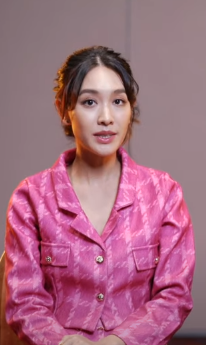
พีชญา วัฒนามนตรี

| name = พีชญา วัฒนามนตรี
| image = Go Away Mr. Tumor CatchPlayMovies Leading Cast Interview 00m14s (Peechaya cropped).png
| image_size = 200px
| other_names = มิน
| birth_place = อำเภอน้ำพอง จังหวัดขอนแก่น ประเทศไทย
| alma_mater = มหาวิทยาลัยอัสสัมชัญ
| years_active = พ.ศ. 2549–ปัจจุบัน
| agent = ช่อง 7HD|สถานีโทรทัศน์สีกองทัพบกช่อง 7 (2552–2563)
พีชญา วัฒนามนตรี (เกิด 28 เมษายน พ.ศ. 2532) ชื่อเล่น มิน เป็นนักแสดงและนางแบบชาวไทย อดีตนักแสดงสังกัดช่อง 7HD|สถานีโทรทัศน์สีกองทัพบกช่อง 7 ปัจจุบันเป็นนักแสดงอิสระ
== ประวัติ ==
=== ชีวิตตอนต้นและการศึกษา ===
พีชญาเป็นชาวอำเภอน้ำพอง จังหวัดขอนแก่น เกิดเมื่อวันศุกร์ที่ 28 เมษายน พ.ศ. 2532 เป็นบุตรคนที่ 2 ของสุพัฒน์ วัฒนามนตรี อดีตนายกเทศมนตรีเทศบาลตำบลน้ำพอง อำเภอน้ำพอง จังหวัดขอนแก่น เส้นทางการเมืองนายกเทศมนตรีเทศบาลตำบลน้ำพอง มีหลังบ้านให้กำลังใจ-ยามว่างเข้าวัดkhaosod.co.th และกาญจนา วัฒนามนตรี สนทนาประสาแม่ลูกซุป'ตาร์สัมผัสสายใยรักความผูกพันกาญจนา-พีชญา วัฒนามนตรี siamdara.com ครอบครัวของพีชญาประกอบธุรกิจอสังหาริมทรัพย์โครงการหมู่บ้านจัดสรร เว็บไซต์โครงการหมู่บ้านชลพฤกษ์ จังหวัดขอนแก่น cholapruek.com และเป็นตัวแทนจำหน่ายวัสดุก่อสร้างครบวงจรรายใหญ่ในจังหวัดขอนแก่น เว็บไซต์ SCG MaxHome ตัวแทนจำหน่ายวัสดุก่อสร้างครบวงจรในจังหวัดขอนแก่น scgmaxhome.com Fanpage ซีเมนต์ไทยโฮมมาร์ทน้ำพองพัฒน์ ผู้แทนจำหน่ายสินค้าตราช้าง บริษัท ปูนซิเมนต์ไทย จำกัดfacebook.com พีชญามีพี่ชาย 1 คน ชื่อ วทัญญู วัฒนามนตรี (แม็กซ์) 'มิน – พีชญา' นาง(เอก)ลั้ลลา manager.co.th
พีชญาสำเร็จมัธยมศึกษาจาก โรงเรียนสาธิตมหาวิทยาลัยขอนแก่น (ศึกษาศาสตร์) และเป็นนักกีฬาบาสเกตบอลหญิงประจำโรงเรียน "มิน"สาว"ขอนแก่น"เข้ากรุง ชีวิตผูกพันกองถ่าย-มหาวิทยาลัยkhaosod.co.th เคยได้รับเหรียญทองจากกีฬาสาธิตสามัคคี ครั้งที่ 29 จามจุรีเกมส์ กีฬาสาธิตสามัคคีครั้งที่ 29 จามจุรีเกมส์ จุดเริ่มต้นของชัยชนะและเหรียญทองแรกของพว­กเรา "บาสเกตบอลหญิงสาธิตขอนแก่น รุ่นปี 2547-2551"youtube.com และเคยเป็นนักเรียนแลกเปลี่ยนโครงการ World Experience ณ Columbia Falls High School รัฐมอนแทนา สหรัฐอเมริกา เป็นเวลา 1 ปีมิน-พีชญา-สาวน้อยขี้อาย-กลายเป็นนางเอกระดับต้นๆ/ มิน พีชญา สาวน้อยขี้อาย ...กลายเป็นนางเอกระดับต้นๆ sanook.comดู/รูปภาพ/เรื่องที่อยากรู้-14-ปีของ-lips-กับ-มินพีชญา-โพสโดย-lips-50690.htm 14 ปีของ Lips กับ มิน-พีชญาmegazy.com ปัจจุบัน สำเร็จการศึกษาระดับปริญญาตรี คณะศิลปศาสตร์ สาขาวิชาภาษาอังกฤษธุรกิจ (Arts Business English) จาก มหาวิทยาลัยอัสสัมชัญ เมื่อวันที่ 18 มกราคม พ.ศ. 2557มิน-พีชญา+นำทีมเหล่าดาราเฮเป็นบัณฑิตป้ายแดงเอแบค มิน-พีชญา นำทีมเหล่าดาราเฮเป็นบัณฑิตป้ายแดงเอแบคdailynews.co.th
=== ก้าวเข้าสู่วงการบันเทิง ===
พีชญาเข้าสู่วงการเมื่อ พ.ศ. 2549 จากการประกวด "มิสทีนไทยแลนด์ 2006" ได้รับรางวัลรองชนะเลิศอันดับ 1 ขวัญใจสื่อมวลชน และ Miss I-Mobile พีชญา วัฒนามนตรี อนาคตนักธุรกิจอสังหาริมทรัพย์thaiproperty.in.th หลังจากนั้นใน พ.ศ. 2552 พีชญาได้รับโอกาสในการเล่นละครพื้นบ้านเรื่อง "ปลาบู่ทอง" ซึ่งเป็นผลงานละครเรื่องแรกและสร้างชื่อเสียงให้เธอจากบทฝาแฝดเอื้อย-อ้าย "น้องมิน-พีชญา" นางเอกคลื่นลูกใหม่ แจ้งเกิดละคร "ปลาบู่ทอง" siamdara.com ใน พ.ศ. 2553 จากความสำเร็จของผลงานละครพื้นบ้าน เธอจึงได้แสดงละครหลังข่าวเรื่อง "เรือนซ่อนรัก" เป็นเรื่องถัดมา และได้เป็นนางเอกละครหลังข่าวเรื่องแรกในเรื่อง "รักในม่านเมฆ" ซึ่งเป็นละครที่ได้รับอันดับความนิยมสูงสุดในปีนั้น ‘รักในม่านเมฆ’เรตติ้งสูงสุดในรอบครึ่งปีbangkok-today.com
พ.ศ. 2553 พีชญาได้รับรางวัลดาราดาวรุ่งยอดนิยมจากหลายสถาบัน เช่น รางวัลดาวรุ่งมาแรงฝ่ายหญิง จากสยามดาราสตาร์อวอร์ด 2010|สยามดาราสตาร์อวอร์ด ดาวรุ่งหญิง...มิน พีชญา @ สยามดาราสตาร์อวอร์ด 2010youtube.com รางวัลดาวรุ่งหญิงฮอตแห่งปี จากทีวีอินไซด์ ฮอท อวอร์ด 2010|ทีวีอินไซด์ ฮอท อวอร์ด และรางวัลดาราดาวรุ่งมาแรง จากมายาป๊อปปูลาร์โหวต ประกาศรางวัลมายาป๊อบปูล่าร์โหวต 2010 จากหนังสือพิมพ์มายาชาแนล ฉบับวันที่ 25 กุมภาพันธ์ 2554 suparuj.com และเป็นที่รู้จักมากขึ้นจากการได้รับโอกาสในวงการบันเทิงอย่างต่อเนื่อง ทั้งด้านละคร ภาพยนตร์ มิวสิกวีดีโอ พรีเซนเตอร์โฆษณา และ งานถ่ายแบบนิตยสาร
=== นักแสดงมืออาชีพ ===
พ.ศ. 2555 ละครเรื่อง "ปิ่นอนงค์ (ละครโทรทัศน์ ปี พ.ศ. 2555)|ปิ่นอนงค์" ที่พีชญาแสดง ได้รับอันดับความนิยมเฉลี่ยสูงสุด "7 สีสังสรรค์คนกันเอง"ย้ำละครเรตติ้งอันดับหนึ่ง"อั้ม-เวียร์"เจ๋ง,สื่อยก"มิน-พอร์ช"ยอดนักแสดงนำ siamdara.com ทำให้ได้รับรางวัลจากงาน "7 สี สังสรรค์คนกันเอง" ถึง 3 รางวัล ได้แก่ รางวัลนักแสดงนำหญิง รางวัลนักแสดงเจ้าบทบาทหญิง และรางวัลคู่จิ้นแห่งปี คู่กับ ศุกลวัฒน์ คณารศ ผลรางวัล 7 สี สังสรรค์คนกันเอง ปี 2556 ch7.com ต่อมาพีชญาได้รับโอกาสแสดงบทบาทนางเอกตาบอดในละครเรื่อง "หยกเลือดมังกร" ซึ่งตอนจบมีอันดับความนิยมสูงสุดแห่งปี "หยกเลือดมังกร" ฮอตจริง แรงจริง! เรตติ้งตอนจบกระฉูด พุ่งถึง 21.7manager.co.th และทำให้พีชญาได้รับการเสนอชื่อเข้าชิงรางวัลนาฏราช ครั้งที่ 4 ในสาขารางวัลนาฏราช สาขานักแสดงนำหญิงยอดเยี่ยม|นักแสดงนำหญิงยอดเยี่ยม คลิปรายชื่อผู้เข้าชิง รางวัลนาฏราช ครั้งที่ 4 จากบันเทิงทูเดย์bugaboo.tv เปิดโผนาฏราช ณเดชน์,ป๋อ,ป้อง มีลุ้น แอน,มิน,เจนี่ ชิงดารานำ siamdara.com ในปี พ.ศ. 2556 พีชญาได้พลิกบทบาทแสดงนำละครแนวคอมเมดี้เต็มตัวครั้งแรกในเรื่อง "ซินเดอเรล่ารองเท้าแตะ" และ แสดงนำในภาพยนตร์โรแมนติกคอมเมตี้ เรื่อง "ความลับนางมารร้าย" ในปีถัดมา จากผลงานเด่นในช่วง 2-3 ปีดังกล่าวทำให้พีชญาได้รับโอกาสเป็นพรีเซนเตอร์โฆษณาหลากหลายชนิดอย่างต่อเนื่อง ทำให้พีชญาได้รับความนิยมเพิ่มมากขึ้น และได้รับการเสนอชื่อรางวัลในวงการบันเทิงมากมาย จึงนับได้ว่าพีชญาเป็นนางเอกละครหลังข่าวแนวหน้าคนหนึ่งของสถานีโทรทัศน์สีกองทัพบกช่อง 7 ในยุคปัจจุบัน
พ.ศ. 2558 พีชญาได้รับโอกาสแสดงบทบาทนางเอกนวนิยายอมตะเรื่อง "บ้านทรายทอง" เป็น "พจมาน สว่างวงศ์" คนที่ 8 ของเมืองไทย ซึ่งละครดังกล่าวได้รับเสียงตอบรับจากผู้ชมน้อย เสียงตอบรับจากผู้ชมละครบ้านทรายทอง-พจมาน สว่างวงศ์pantip.com นอกจากงานแสดงในประเทศไทยแล้วนั้น พีชญาได้รับโอกาสร่วมแสดงภาพยนตร์ของประเทศจีน เรื่อง "The Nursery Room 3D" 'พีชญา'โกอินเตอร์เต็มตัว ลัดฟ้าถ่ายหนังแดนมังกรdailynews.com รับบทเป็น "Ye Zi Fei" แสดงคู่กับ Zhu Yi Long นักแสดงชายชื่อดังชาวจีน ซึ่งจะออกฉายในโรงภาพยนตร์ในประเทศจีน มาเลเซีย และสิงคโปร์ ในช่วงเดือนเมษายนปี พ.ศ. 2559 อีกด้วย สยองข้ามประเทศ “มิน” กรี้ดลั่นตอนตี 4 เจอ “งูเจ้าที่” โผล่กลางโต๊ะเครื่องเซ่น! manager.co.th
ต่อมาในปีพ.ศ. 2563 เธอได้ออกมาเป็นนักแสดงอิสระหลังอยู่ช่อง 7มา 11 ปีโดยละครเรื่องสุดท้ายที่เธอเล่นไว้ให้กับทางช่อง 7คือเรื่อง สะใภ้อิมพอร์ต
== ผลงาน ==
=== ละครโทรทัศน์ ===
* ละครโทรทัศน์ทั้งหมดด้านล่างนี้ออกอากาศในฐานะนักแสดงอิสระ
* ละครโทรทัศน์ทั้งหมดด้านล่างนี้ออกอากาศทางช่อง 7HD|สถานีโทรทัศน์สีกองทัพบกช่อง 7
|class="wikitable"
! พ.ศ. !! เรื่อง !! บทบาท
|-
|rowspan = "1" align="center"| 2552 ||align="center"|" ปลาบู่ทอง" ||align="center"| เอื้อย / อ้าย​
|-
|rowspan = "3" align="center"| 2553 ||align="center"| "เรือนซ่อนรัก" ||align="center"| หม่อมหลวงดารานิจ ราชศักดิ์มนตรีธรรม
|-
|align="center"|" รักในม่านเมฆ" ||align="center"| วาลิกา ศิรวิชย์ (ทราย)
|-
|align="center"|" สวรรค์สร้าง" ||align="center"| อุ่นใจ
|-
| rowspan = "2" align="center"| 2554 ||align="center"|" บันไดดอกรัก "||align="center"| กระเช้า หวังผลไกล
|-
|align="center"|" โบ๊เบ๊ (ละครโทรทัศน์)|โบ๊เบ๊" ||align="center"| ข้าวปั้น (รับเชิญ)
|-
| rowspan = "3" align="center"| 2555 ||align="center"| "ปางเสน่หา" ||align="center"| ปรายดาว / เสียงหวาน
|-
|align="center"|" ปิ่นอนงค์ (ละครโทรทัศน์ ปี พ.ศ. 2555)|ปิ่นอนงค์ "||align="center"| ปิ่นอนงค์​
|-
|align="center"|" หยกเลือดมังกร" ||align="center"| กิ่งเหมย
|-
| rowspan = "1" align="center"| 2556 ||align="center"| "ซินเดอเรลล่ารองเท้าแตะ" ||align="center"| หฤทัย (ห่าน) / ฮันนี่
|-
| rowspan = "1" align="center"| 2557 ||align="center"|" ล่ารักสุดขอบฟ้า" ||align="center"| มัทนา เกียรติกำจร
|-
| rowspan = "1" align="center"| 2558 ||align="center"| "บ้านทรายทอง "||align="center"| พจมาน พินิตนันท์​ (พจมาน​ สว่างวงศ์)​
|-
| rowspan = "1" align="center"| 2559 ||align="center"| "ลูกไม้ไกลต้น" ||align="center"| รสา บดินทรวัชระ
|-
| rowspan="1" align="center" | 2560 ||align="center"| "คู่ซ่ารสแซ่บ" ||align="center"| รสริน เนินสูงชัน
|-
| rowspan="1" align="center" | 2561 || align="center" |" นางทิพย์" ||align="center"| เจ้าฟ้าทิพฉาย​
|-
| rowspan="1" align="center" | 2562 || align="center" | "สองนรี" ||align="center"| ปณิธี สิทธิโชค (หนึ่ง) / ปณิธิ สิทธิโชค (สอง) (รับบทฝาแฝด)
|-
| rowspan = "1" align="center"|2563 || align="center| "สะใภ้อิมพอร์ต"||align = "center"| ลิซ่า
|-
|
=== ละครเทิดพระเกียรติ ===
| 2554
| "รักพระเจ้าอยู่หัว เรื่อง น้ำ ตอน แก้มลิง"
| สายชล
|
=== ภาพยนตร์ ===
| 2553
| "With Love…ด้วยรัก"
| สายฝน
|-
| 2557
| "ความลับนางมารร้าย"
| บุษบา
|-
| 2559
| "The Nursery Room 3D"
| Ye Zi Fei
|-
| 2564
| "ไสหัวไป นายส่วนเกิน"
| ผักกาด
|-
|
| "Double Action Mission Legend Siam"
|
|-
|
=== ผลงานเพลง ===
=== คอนเสิร์ต ===
=== โฆษณา ===
* ซันซิล
== รางวัล ==
| class="wikitable"
|-
! ปี
! รางวัล
! ประเภท/สาขา
! ผล
|-
| rowspan = "3" |2549
| rowspan = "3" |มิสทีนไทยแลนด์ 2006 "น้องมิน" คว้ารางวัลขวัญใจสื่อมวลชนจากเวที "มิสทีน2006"kapook.com ผลการประกวดมิสทีนไทยแลนด์ 2006 รอบตัดสินkapook.com
| รองชนะเลิศอันดับ 1
|
|-
| ขวัญใจสื่อมวลชน
|
|-
| Miss I-Mobile
|
|-
| rowspan = "4" | 2553
| สยามดาราสตาร์อวอร์ด 2010 ดาวรุ่งหญิง...มิน พีชญา @ สยามดาราสตาร์อวอร์ด 2010youtube.com
| ดาวรุ่งมาแรงฝ่ายหญิง
|
|-
| ทีวีอินไซด์ ฮอท อวอร์ด 2010
| ดาวรุ่งหญิงฮอตแห่งปี
|
|-
| rowspan = "2" |OK! Awards 2010 รายชื่อผู้เข้าชิง OK! Awards 2010okmagazine-thai.com
| Male Heartthrob
|
|-
| Rising Star
|
|-
| rowspan = "4" | 2554
| ท็อปอวอร์ด 2010
| ดาวรุ่งหญิงยอดเยี่ยม
|
|-
| FHM 100 Sexiest Women in the World 2011 ผลรางวัล FHM 100 Sexiest Women in The World 2011mthai.com
| สาวเซ็กซี่อันดับที่ 15
|
|-
| มายา ป๊อปปูลาร์ โหวต 2010 ประกาศรางวัลมายาป๊อบปูล่าร์โหวต 2010 จากหนังสือพิมพ์มายาชาแนล ฉบับวันที่ 25 กุมภาพันธ์ 2554 suparuj.com
| ดาราดาวรุ่งมาแรง
|
|-
| OK! Awards 2011 รายชื่อผู้เข้าชิง OK! Awards 2011okmagazine-thai.com
| Male Heartthrob
|
|-
| rowspan = "6" | 2555
| rowspan = "2" | สยามดารา สตาร์ส อวอร์ดส์ 2012 เปิดรายชื่อผู้เข้าชิงรางวัลสยามดารา สตาร์ส ป็อปปูลาร์โหวต 2012 siamdara.com
| สวยทิ่มใจ
|
|-
| ป๊อปปูลาร์โหวตหญิง
|
|-
| FHM 100 Sexiest Women in the World 2012 ผลรางวัล FHM 100 Sexiest Women in The World 2012kapook.com
| สาวเซ็กซี่อันดับที่ 15
|
|-
| พิฆเนศวร วิทยุโทรทัศน์แห่งชาติ ครั้งที่ 1 ผลรางวัลพิฆเนศวร ครั้งที่ 1 ประจำปี 2555matichon.co.th
| นักแสดงหญิงดีเด่น
|
|-
| สุดสัปดาห์ (นิตยสาร)|Sudsapda Young & Smart Vote 2012 ผลโหวตรวมสุดสัปดาห์ Young & Smart Vote 2012 sudsapda.com
| นักแสดงหญิงยอดนิยม
|
|-
| สยามบันเทิง Star's Light Awards 2012 มิน พีชญา รับรางวัล สาวเจ้าเสน่ห์ สยามบันเทิง STAR'S LIGHT AWARDS 2012youtube.com
| สาวเจ้าเสน่ห์
|
|-
| rowspan = "16" | 2556
| คมชัดลึก อวอร์ด ครั้งที่ 10
| นักแสดงหญิงยอดนิยม
|
|-
| ดาราเดลี่ เดอะ เกรท อวอร์ดส์ ครั้งที่ 2โค้งสุดท้าย-The-GREAT-Awards/ โค้งสุดท้าย The GREAT Awards 2012daradaily.com
| นักแสดงนำหญิงสาขาละคร
|
|-
| เอ็มไทย|MThai Top Talk-About 2013 รายชื่อ 10 อันดับ นักแสดงหญิงที่ถูกกล่าวถึงมากที่สุด MThai Top Talk-About 2013mthai.com
| นักแสดงหญิงที่ได้รับการกล่าวถึงมากที่สุด
|
|-
| rowspan = "5" | 7 สี สังสรรค์คนกันเอง ปี 2556 ผลรางวัล 7 สี สังสรรค์คนกันเอง ปี 2556 ch7.com
| คู่จิ้นแห่งปี (คู่กับ ศุกลวัฒน์ คณารศ)
|
|-
| สุดยอดนักแสดงนำหญิง
|
|-
| สุดยอดนักแสดงเจ้าบทบาทหญิง
|
|-
| ขวัญใจผู้ชม ฝ่ายหญิง
|
|-
| ขวัญใจ 7 สี ฝ่ายหญิง
|
|-
| เมขลา ประจำปี 2555 ผลประกาศ งานรางวัลตุ๊กตาทอง และเมขลา ประจำปี 2556youtube.com
| ดารานำหญิงดีเด่นยอดนิยม
|
|-
| Kazz Awards 2013 ผลรางวัล Kazz Awards 2013facebook.com
| ดารายอดนิยมหญิง
|
|-
| รางวัลนาฏราช ครั้งที่ 4|นาฏราช ครั้งที่ 4 ประจำปี 2555
| รางวัลนาฏราช สาขานักแสดงนำหญิงยอดเยี่ยม|นักแสดงนำหญิงยอดเยี่ยม
|
|-
| TV Pool Star Party 2013พี่เบิร์ด-คว้ารางวัลขวัญใจมหาชน-4-ปีซ้อน-ใน-Star-Party-24-ปี-ทีวีพูล-/News-3901 ผลรางวัล Star Party 24 ปี ทีวีพูล gmember.com
| สาวเจ้าเสน่ห์
|
|-
| FHM 100 Sexiest Women in the World 2013 ผลรางวัล FHM 100 Sexiest Women in The World 2013 siamdara.com
| สาวเซ็กซี่อันดับที่ 34
|
|-
| สยามดารา สตาร์ส อวอร์ดส์ 2013 เปิดโหวตป็อปปูลาร์ชาย-หญิงสยามดาราจัดใหญ่26มิ.ย.นี้ประกาศรางวัลคนบันเทิง siamdara.com
| สวยทิ่มใจ
|
|-
| OK! Awards 2013 รายชื่อผู้เข้าชิง OK! Awards 2013okmagazine-thai.com
| Male Heartthrob
|
|-
| สยามบันเทิง Star's Light Awards 2013 มิน พีชญา รับรางวัล สาวยิ้มสวย สยามบันเทิง STAR'S LIGHT AWARDS 2013khaosod.co.th
| สาวยิ้มสวย
|
|-
| rowspan = "11"|2557
|Daradaily The Great Awards 2013 รายชื่อผู้เข้าชิงรางวัล The Great Awards ครั้งที่ 3 daradaily.com
| นักแสดงนำหญิงสาขาละคร
|
|-
| เอ็มไทย|MThai Top Talk-About 2014 รายชื่อ 10 อันดับ นักแสดงหญิงที่ถูกกล่าวถึงมากที่สุด MThai Top Talk-About 2014 mthai.com
| นักแสดงหญิงที่ได้รับการกล่าวถึงมากที่สุด
|
|-
| rowspan = "3" | Kazz Awards 2014 Kazz Award 2014 มาร์กี้-หมาก-มิน-ใบเตย ตบเท้ารับรางวัลkapook.com
| ซุปเปอร์สตาร์หญิงแห่งปี
|
|-
| ดาราหญิงยอดนิยม
|
|-
| คู่จิ้นแห่งปี (คู่กับ ศรัณย์ ศิริลักษณ์)
|
|-
| สยามดารา สตาร์ส อวอร์ดส์ 2014 รายชื่อผู้เข้าชิงรางวัล ป็อปปูลาร์ชาย-หญิง Siamdara Stars Awards 2014 siamdara.com
| ป๊อปปูลาร์โหวตหญิง
|
|-
| EFM Awards 2014 (สิงหาคม) รางวัล EFM Awards 2014 แต่ละเดือน atimemedia.com
| ดารายอดนิยม
|
|-
| OK! Awards 2014 รายชื่อผู้เข้าชิง OK! Awards 2014 สาขา Male Heartthrobinstagram.com
| Male Heartthrob
|
|-
| FHM 100 Sexiest Women in the World 2014 ประกาศรายชื่อ FHM 100 Sexiest Women in The World 2014 อันดับที่ 21-30youtube.com
| สาวเซ็กซี่อันดับที่ 22
|
|-
| โครงการเฉลิมพระเกียรติองค์ราชัน ซุป'ตาร์ แห่รับรางวัล “ลูกกตัญญู”manager.co.thเนื่องในวโรกาสวันเฉลิมพระชนมพรรษา 87 พรรษาฯ
| ลูกตัวอย่างกตัญญู ประจำปี 2557
|
|-
| สยามบันเทิง Star's Light Awards 2014 ข่าวสรุปรางวัล งาน STAR'S LIGHT AWARDS 2014 จัดโดยหนังสือพิมพ์สยามบันเทิง siamdara.com
| ทรงผมโดนใจ
|
|-
| rowspan = "12"| 2558
| Gmember Awards 2015 รายชื่อผู้เข้าชิง Gmember Awards 2015 สาขา สุดยอด Best Couple แห่งปี gmember.com
| สุดยอด Best Couple แห่งปี (คู่กับ ศุกลวัฒน์ คณารศ)
|
|-
| rowspan = "2" | Daradaily The Great Awards 2014 รายชื่อผู้เข้าชิงรางวัล The Great Awards ครั้งที่ 4daradaily.com
| นักแสดงนำหญิงสาขาภาพยนตร์
|
|-
| Hot Girl of The Year
|
|-
| เอ็มไทย|MThai Top Talk-About 2015 รายชื่อ 10 อันดับ นักแสดงหญิงที่ถูกกล่าวถึงมากที่สุด MThai Top Talk-About 2015 mthai.com
| นักแสดงหญิงที่ได้รับการกล่าวถึงมากที่สุด
|
|-
| rowspan = "2" | มายามหาชน 2015 ผู้เข้าชิงรางวัลนักแสดงนำหญิงมหาชนสาขาภาพยนตร์ มายามหาชน2015facebook.com/mayachannelpsi47 ผู้เข้าชิงรางวัลคู่จิ้นขวัญใจมหาชน มายามหาชน2015facebook.com/mayachannelpsi47
| นักแสดงนำหญิงมหาชนสาขาภาพยนตร์
|
|-
| คู่จิ้นขวัญใจมหาชน (คู่กับ ศุกลวัฒน์ คณารศ)
|
|-
| รางวัลพระราชทานพระสุรัสวดี ครั้งที่ 30 ผู้เข้าชิงรางวัลผู้แสดงนำหญิงยอดนิยม รางวัลพระราชทานพระสุรัสวดี (รางวัลตุ๊กตาทอง) จัดโดยสมาคมผู้สื่อข่าวบันเทิงแห่งประเทศไทย2-sharp.com/tukkatathong
| ผู้แสดงนำหญิงยอดนิยม
|
|-
| rowspan = "2" | Kazz Awards 2015 แต้ว-อาเล็กคว้าดาราช-ญยอดนิยม มินขวัญใจสื่อมวลชน Kazz Award 2015 siamdara.com
| ขวัญใจสื่อมวลชน
|
|-
| ดาราหญิงยอดนิยม
|
|-
| สยามดารา สตาร์ส อวอร์ดส์ 2015 "ญาญ่า"ควง "ณเดชน์"ซิว สตาร์ ป็อปปูล่าเบิ้ลนำชาย "ใหม่-ซันนี่"สุดยอดดารานำ "มิน"เซ็กซี่ สยามดารา สตาร์ อวอร์ดส์ 2015 siamdara.com
| สตาร์เซ็กซี่
|
|-
| rowspan = "2" | สยามบันเทิง Star's Light Awards 2015 ข่าวสรุปผลรางวัล งาน STAR'S LIGHT AWARDS 2015 จัดโดยหนังสือพิมพ์สยามบันเทิงdailynews.co.th
| สาวเซ็กซี่อันดับที่ 4
|
|-
| นางเอกอินเตอร์
|
|-
| rowspan = "1"| 2562
| HOWE AWARDS 2019 เซเลบริตี้​และคนบันเทิงชื่อดังตบเท้ารับรางวัลในงาน HOWE AWARDS 2019kazz-magazine
| HOWE DIVA AWARD
|
|-
|
== อ้างอิง ==
== แหล่งข้อมูลอื่น ==
; เว็บไซต์
* เว็บไซต์แฟนคลับอย่างเป็นทางการ
; เครือข่ายสังคม
* อินสตาแกรมส่วนตัวมิน พีชญา
*
*
*
หมวดหมู่:พุทธศาสนิกชนชาวไทย
หมวดหมู่:มิสทีนไทยแลนด์
หมวดหมู่:นางแบบไทย
หมวดหมู่:นักแสดงหญิงชาวไทย
หมวดหมู่:นักแสดงหญิงชาวไทยเชื้อสายจีน
หมวดหมู่:นักแสดงละครโทรทัศน์หญิงชาวไทย
หมวดหมู่:นักแสดงภาพยนตร์หญิงชาวไทย
หมวดหมู่:บุคคลจากโรงเรียนสาธิตมหาวิทยาลัยขอนแก่น
หมวดหมู่:บุคคลจากคณะศิลปศาสตร์ มหาวิทยาลัยอัสสัมชัญ
หมวดหมู่:นางงามไทย
หมวดหมู่:บุคคลจากอำเภอน้ำพอง
หมวดหมู่:บุคคลจากจังหวัดขอนแก่น